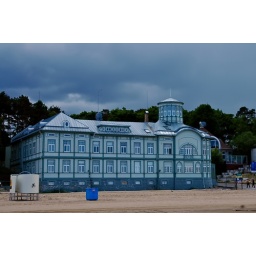
Blue house under the blue sky